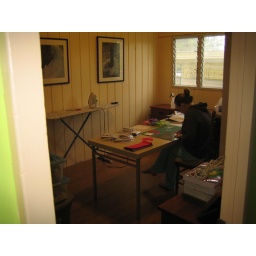
Guest/sewing room after. Murphy bed against the wall with a Serta queen size pillow top.... ALL READY for guests!!!!!!!!!!!!!!